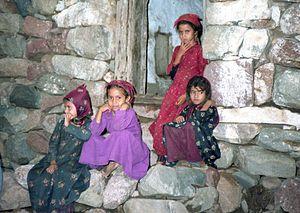
Jeunes filles à Wadi El-Marzunad près de Ash Shafadirah, Yémen
Le Yémen, en forme longue la république du Yémen, est un pays arabe situé à la pointe sud-ouest de la péninsule d'Arabie. Il possède une frontière terrestre avec l’Arabie saoudite au nord et avec Oman au nord-est, et une frontière maritime avec Djibouti et l'Érythrée à l'Ouest et la Somalie au Sud. Il présente une importante façade maritime sur le golfe d'Aden, une moindre sur la mer Rouge, et contrôle avec Djibouti le détroit de Bab-el-Mandeb qui mène vers le canal de Suez. Sa capitale, Sanaa, se situe dans l'ouest du pays, et son principal port est Aden.